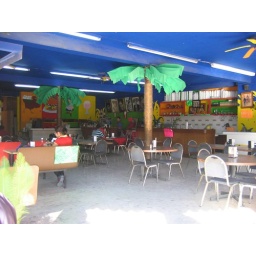
The best construction paper palm trees in Reynosa. Hands down.